Revolutionary Mexicanist Action

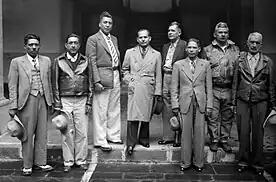
ARM zone leaders

The inauguration of Manuel Ávila Camacho seemingly ended the Revolutionary Mexicanist Action ban. Following the death of Nicolás Rodríguez Carrasco, two separate factions led by Aniceto López Salazar and Joaquín Rodríguez Carrasco (brother of Nicolás) emerged from the Gold Shirts. Both figures laid claim to be the true heirs of the organization. López Salazar and Joaquin's factions were based in Mexico City and Chihuahua respectively. Joaquín Rodríguez Carrasco's faction retained the organization's original objectives as the more radical and militant members comprised this group. López Salazar's faction was noted to have developed anti-fascist sentiments, less xenophobia and anti-Semitism, while remaining implacably opposed to communism and labor-strikes. This faction also was noted to have been much more amendable with the government with López Salazar consistently publicly disavowing the group's past violent actions. López Salazar and other members of his faction routinely met with government officials to discuss the paramilitary's role in "maintaining national interests".